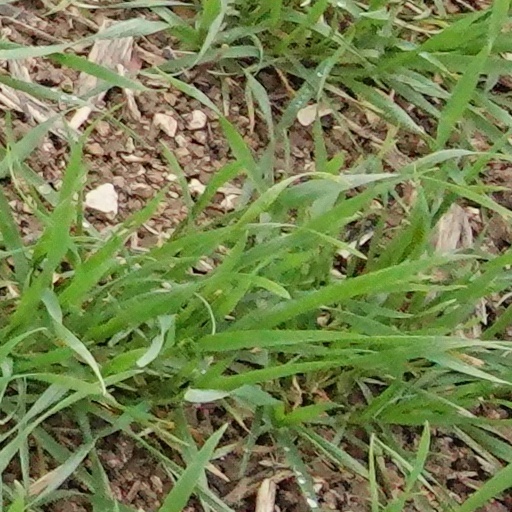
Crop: wheat